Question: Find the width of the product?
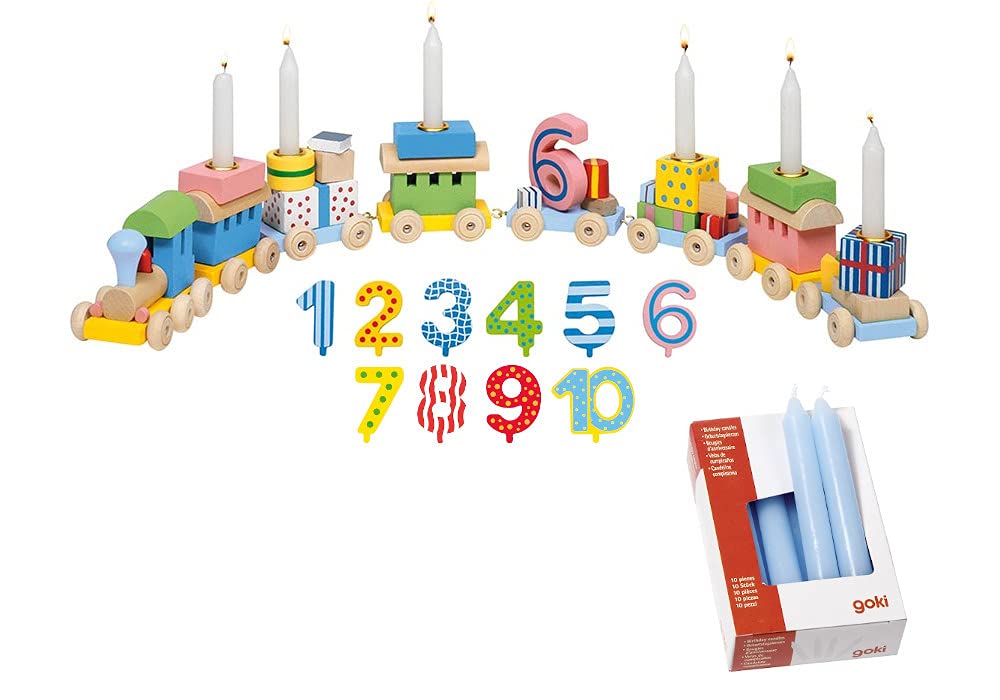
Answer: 6.0 inch